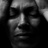
Emotion: sad